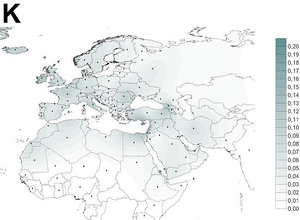
L'haplogroupe K est un haplogroupe d'ADN mitochondrial humain (ADNmt). Il est défini par les mutations HVR1 16224C et 16311C.